Mausoleum of Lanuéjols

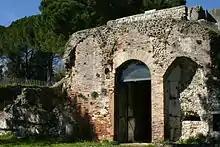
Mausoleum of Ummidia Quadratilla (Cassino, Italy).

While the "Pomponii" mausoleum is the main feature of the site, and the most famous for being the best preserved and oldest documented, two other buildings are known: a ceremonial altar, the base of which is still visible to the west of the mausoleum, and a second tomb, the remains of which were quickly uncovered in the mid-19th century before any in-depth study could be carried out, and which lies to the south of the altar.